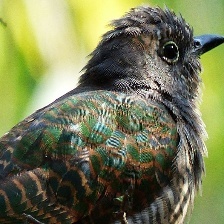
Species: AFRICAN EMERALD CUCKOO
Scientific name: CHRYSOCOCCYX CUPREUS